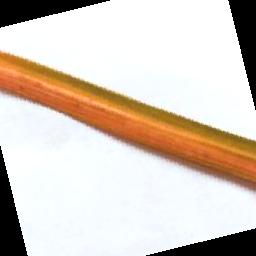
Label: Rice___Brown_Spot